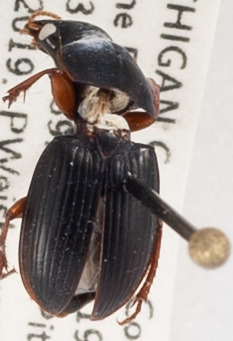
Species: Harpalus somnulentus
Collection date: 2019-07-24
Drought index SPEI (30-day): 0.47
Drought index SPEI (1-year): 2.09
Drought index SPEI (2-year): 2.09